Bhale Donga

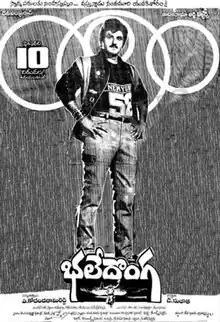
Theatrical release poster

Bhale Donga is a 1989 Telugu-language action film produced by K. Devi Vara Prasad under the Devi Films banner, directed by A. Kodandarami Reddy. It stars Nandamuri Balakrishna, Vijayashanti and music composed by Chakravarthy. The film was also dubbed into Hindi under the title "Qaidi no.1". The film was recorded as a "Hit" at the box office.